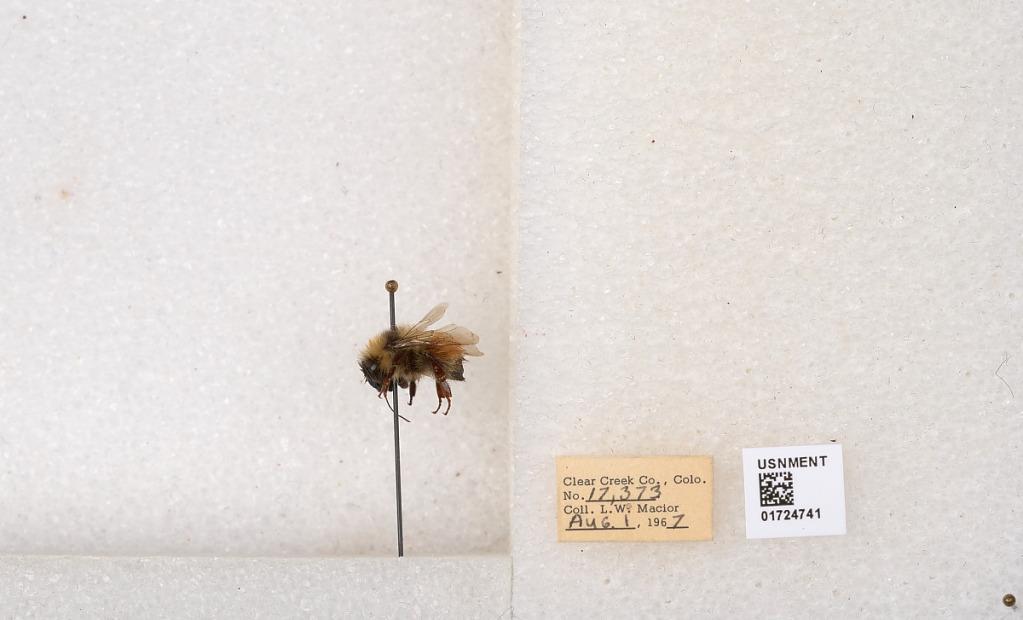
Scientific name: Bombus (Pyrobombus) sylvicola Kirby
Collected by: L. Macior
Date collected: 1967-8-1
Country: United States
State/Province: Colorado
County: Clear Creek
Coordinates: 39.6891, -105.644